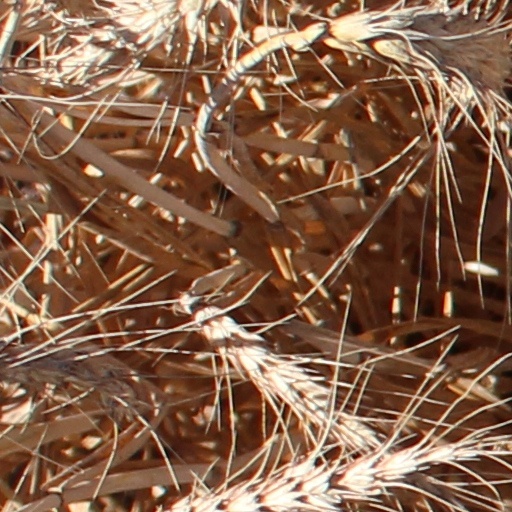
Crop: wheat